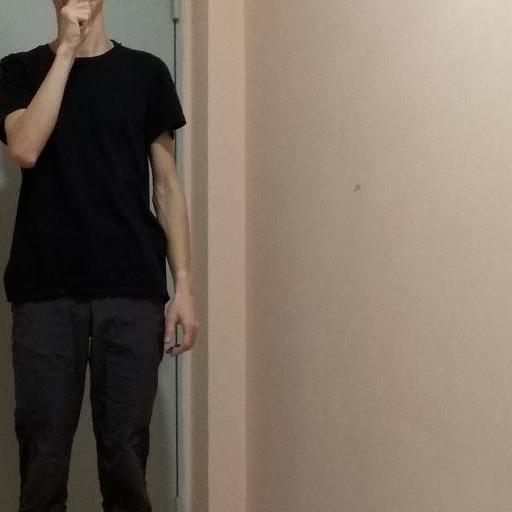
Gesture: no_gesture